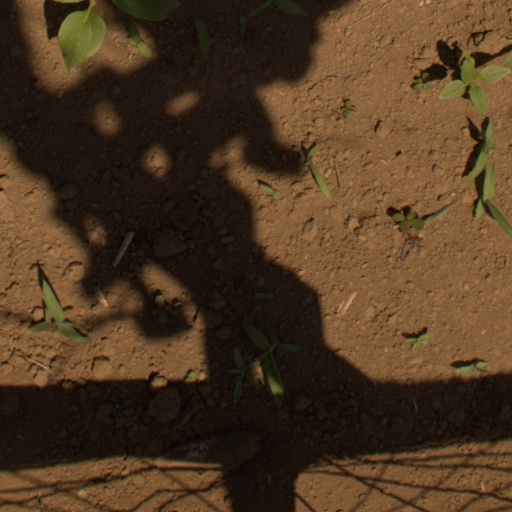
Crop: Jerusalem artichoke